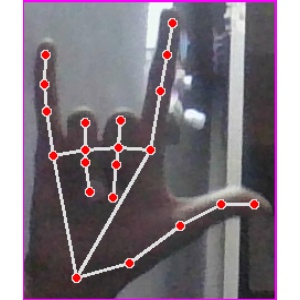
अक्षर: व